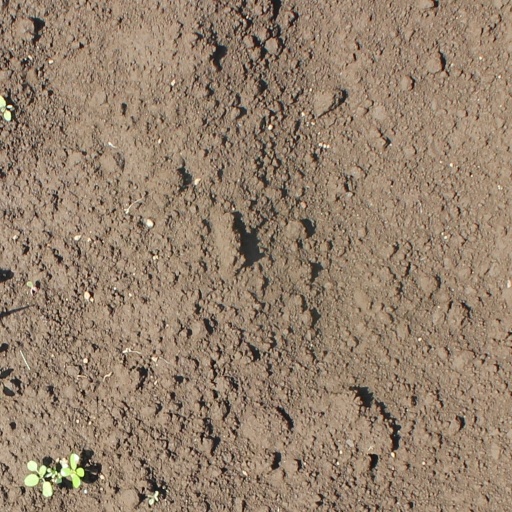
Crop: soybean